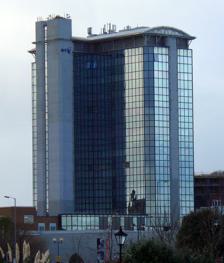
Building: BT Tower (Swansea)
Country: United Kingdom
Year built: 1970
Office building in Swansea, Wales This article relies largely or entirely on a single source . Relevant discussion may be found on the talk page . Please help improve this article by introducing  citations to additional sources . Find sources: "BT Tower" Swansea – news · newspapers · books · scholar · JSTOR ( December 2018 ) BT Tower Tŵr BT General information Location Swansea , Wales , United Kingdom Address Strand, Swansea SA1 2AG Coordinates 51°37′14.00″N 3°56′25.00″W / 51.6205556°N 3.9402778°W / 51.6205556; -3.9402778 Owner BT Group Height 63 metres (207 ft) References The BT Tower ( Welsh : Tŵr BT ) is located near Swansea Castle and is the second tallest building in Swansea after The Tower, Meridian Quay . It has 13 floors and is 63 metres (207 ft) high. Completed in 1970 by the General Post Office , the BT Group uses it as an office building. References